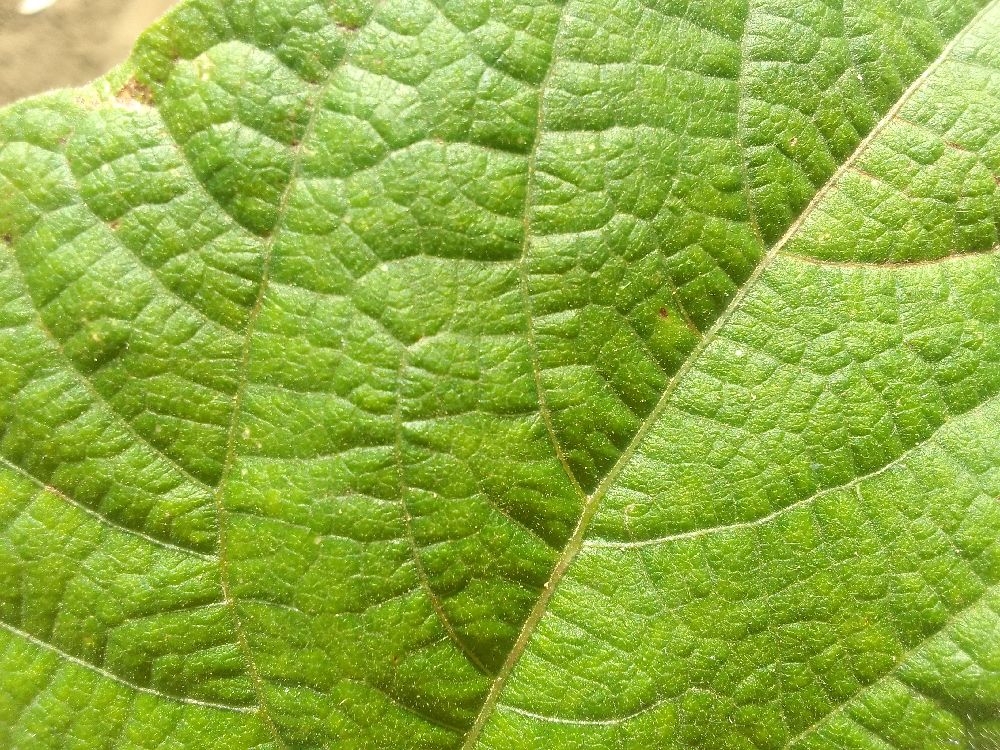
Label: healthy